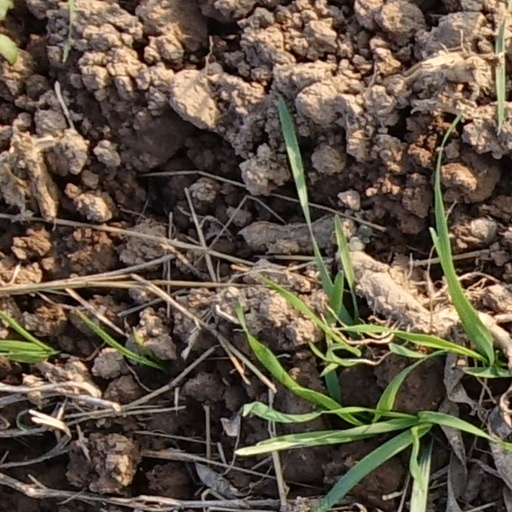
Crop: wheat